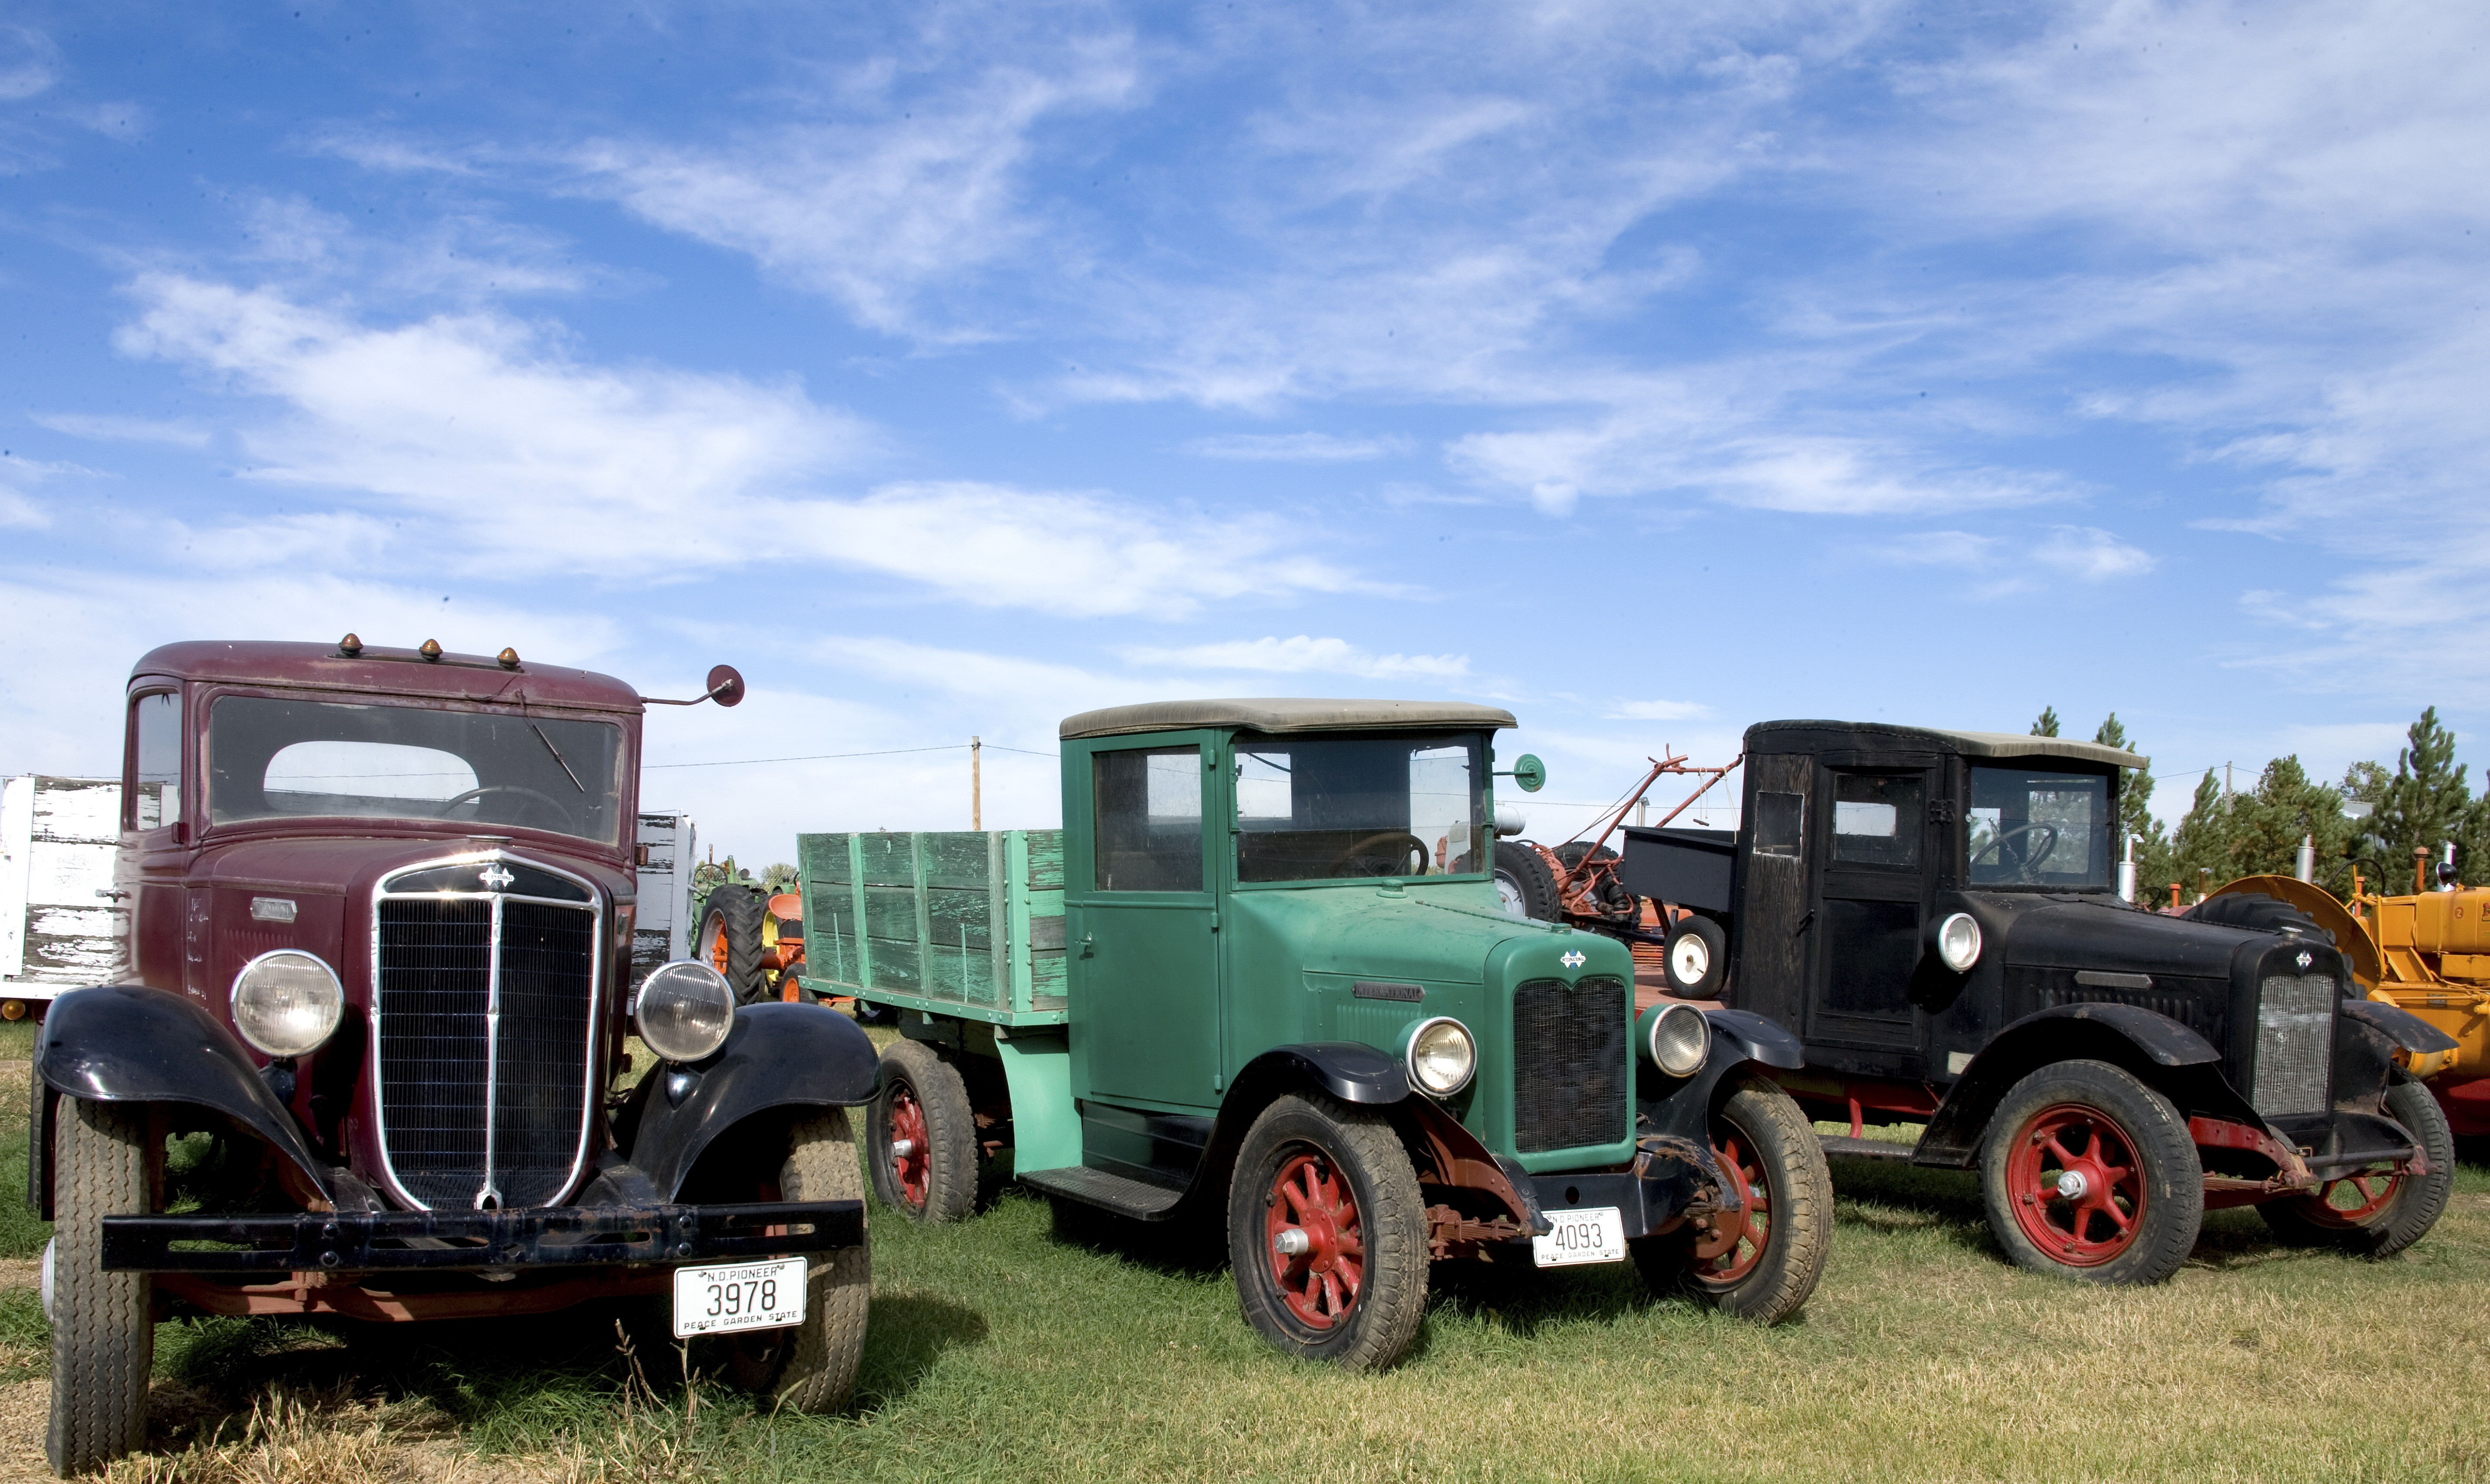
traffic, car, tractor, old, transport, truck, vehicle, usa, america, auto, automotive, motor vehicle, vintage car, united states, pickup, oldtimer, rusted, transporter, historically, montana, scrap, rarity, vice, north america, commercial vehicle, antique car, agricultural machinery, carol m highsmith, old truck, land vehicle